BI 811283

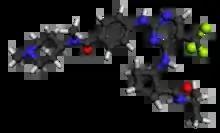

BI 811283 is a small molecule inhibitor of the Aurora B kinase protein being developed by Boehringer Ingelheim for use as an anti-cancer agent. BI 811283 is currently in the early stages of clinical development and is undergoing first in human trials in patients with solid tumors and acute myeloid leukemia.